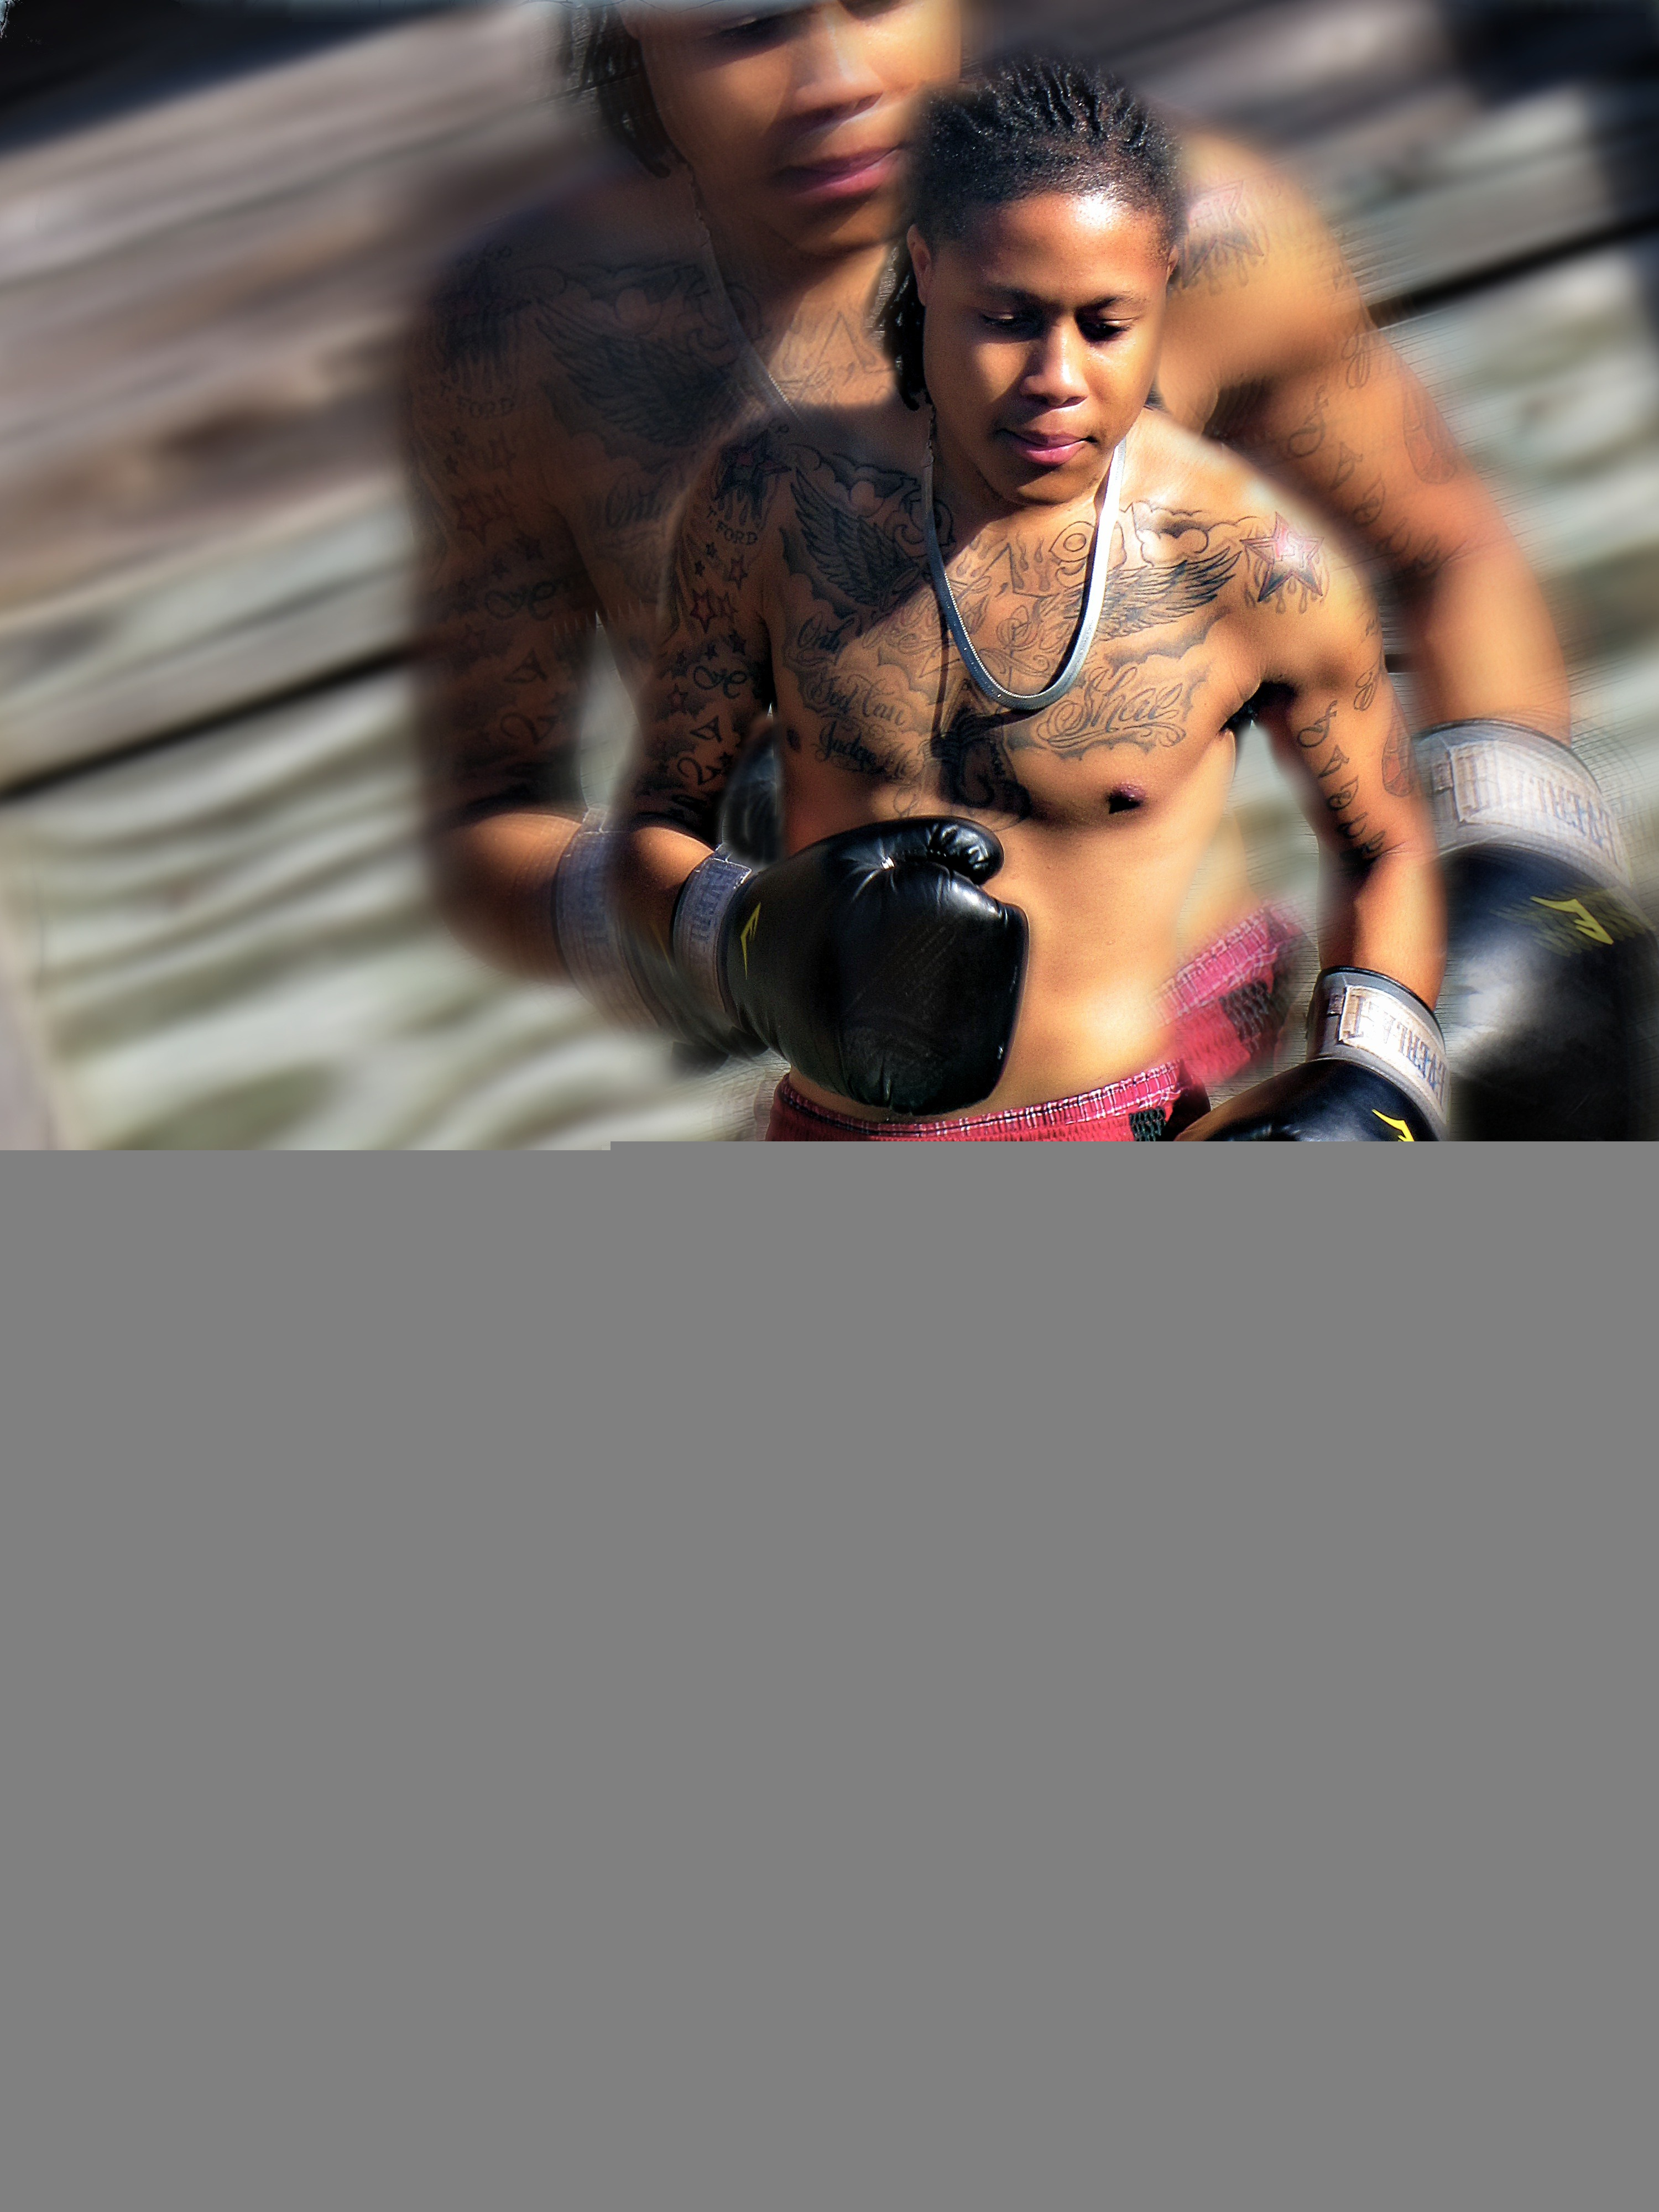
man, person, young, spring, training, fashion, exercise, fitness, boxer, boxing, dress, beauty, fighter, gloves, punch, photo shoot